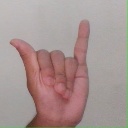
अक्षर: य